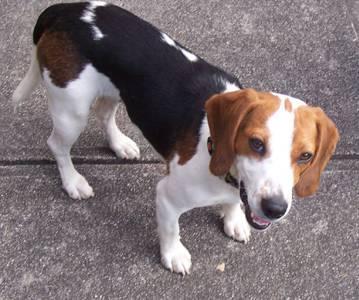
dog